Ōmaha

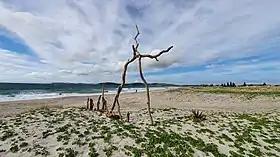
Windswept Ōmaha beach in January

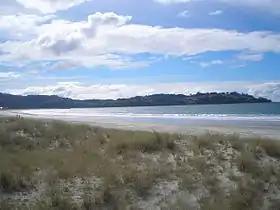
Ōmaha beach

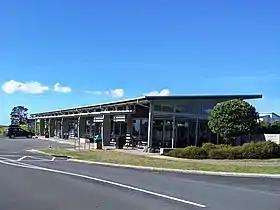
Ōmaha shopping area

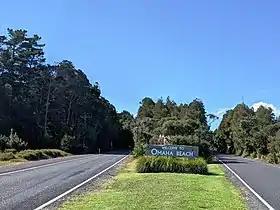
Ōmaha welcome sign

Ōmaha had a population of 744 in the 2023 New Zealand census, a decrease of 9 people (−1.2%) since the 2018 census, and an increase of 120 people (19.2%) since the 2013 census. There were 339 males and 405 females in 318 dwellings. 0.8% of people identified as LGBTIQ+. The median age was 60.7 years (compared with 38.1 years nationally). There were 87 people (11.7%) aged under 15 years, 60 (8.1%) aged 15 to 29, 297 (39.9%) aged 30 to 64, and 300 (40.3%) aged 65 or older.